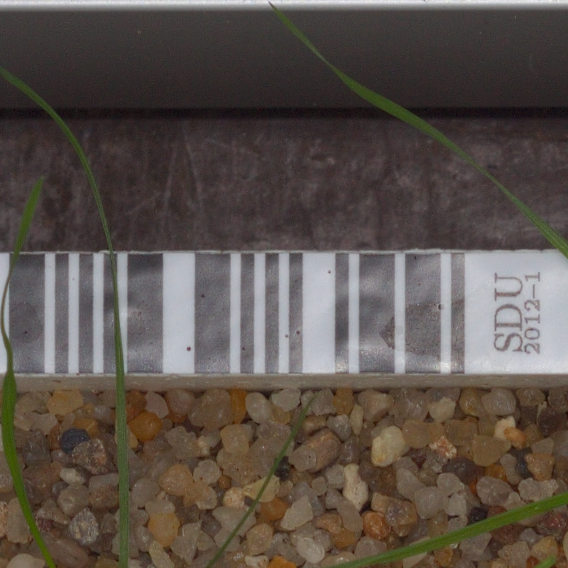
Label: loose_silkybent